Stab-in-the-back myth

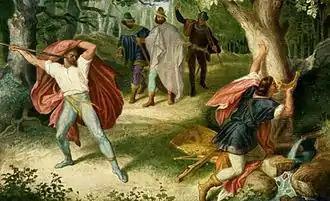
Hagen takes aim at Siegfried's back with a spear in an 1847 painting by Julius Schnorr von Carolsfeld of a scene from the epic poem "Nibelungenlied" ("Song of the Nibelungs") – which was the basis for Richard Wagner's opera "Götterdämmerung".

A version of the stab-in-the-back myth was publicised in 1922 by the anti-Semitic Nazi theorist Alfred Rosenberg in his primary contribution to Nazi theory on Zionism, "Der Staatsfeindliche Zionismus" (Zionism, the Enemy of the State). Rosenberg accused German Zionists of working for a German defeat and supporting Britain and the implementation of the Balfour Declaration.